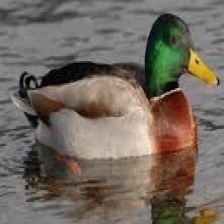
Species: MALLARD DUCK
Scientific name: ANAS PLATYRHYNCHOS
ImageNet parent category: drake